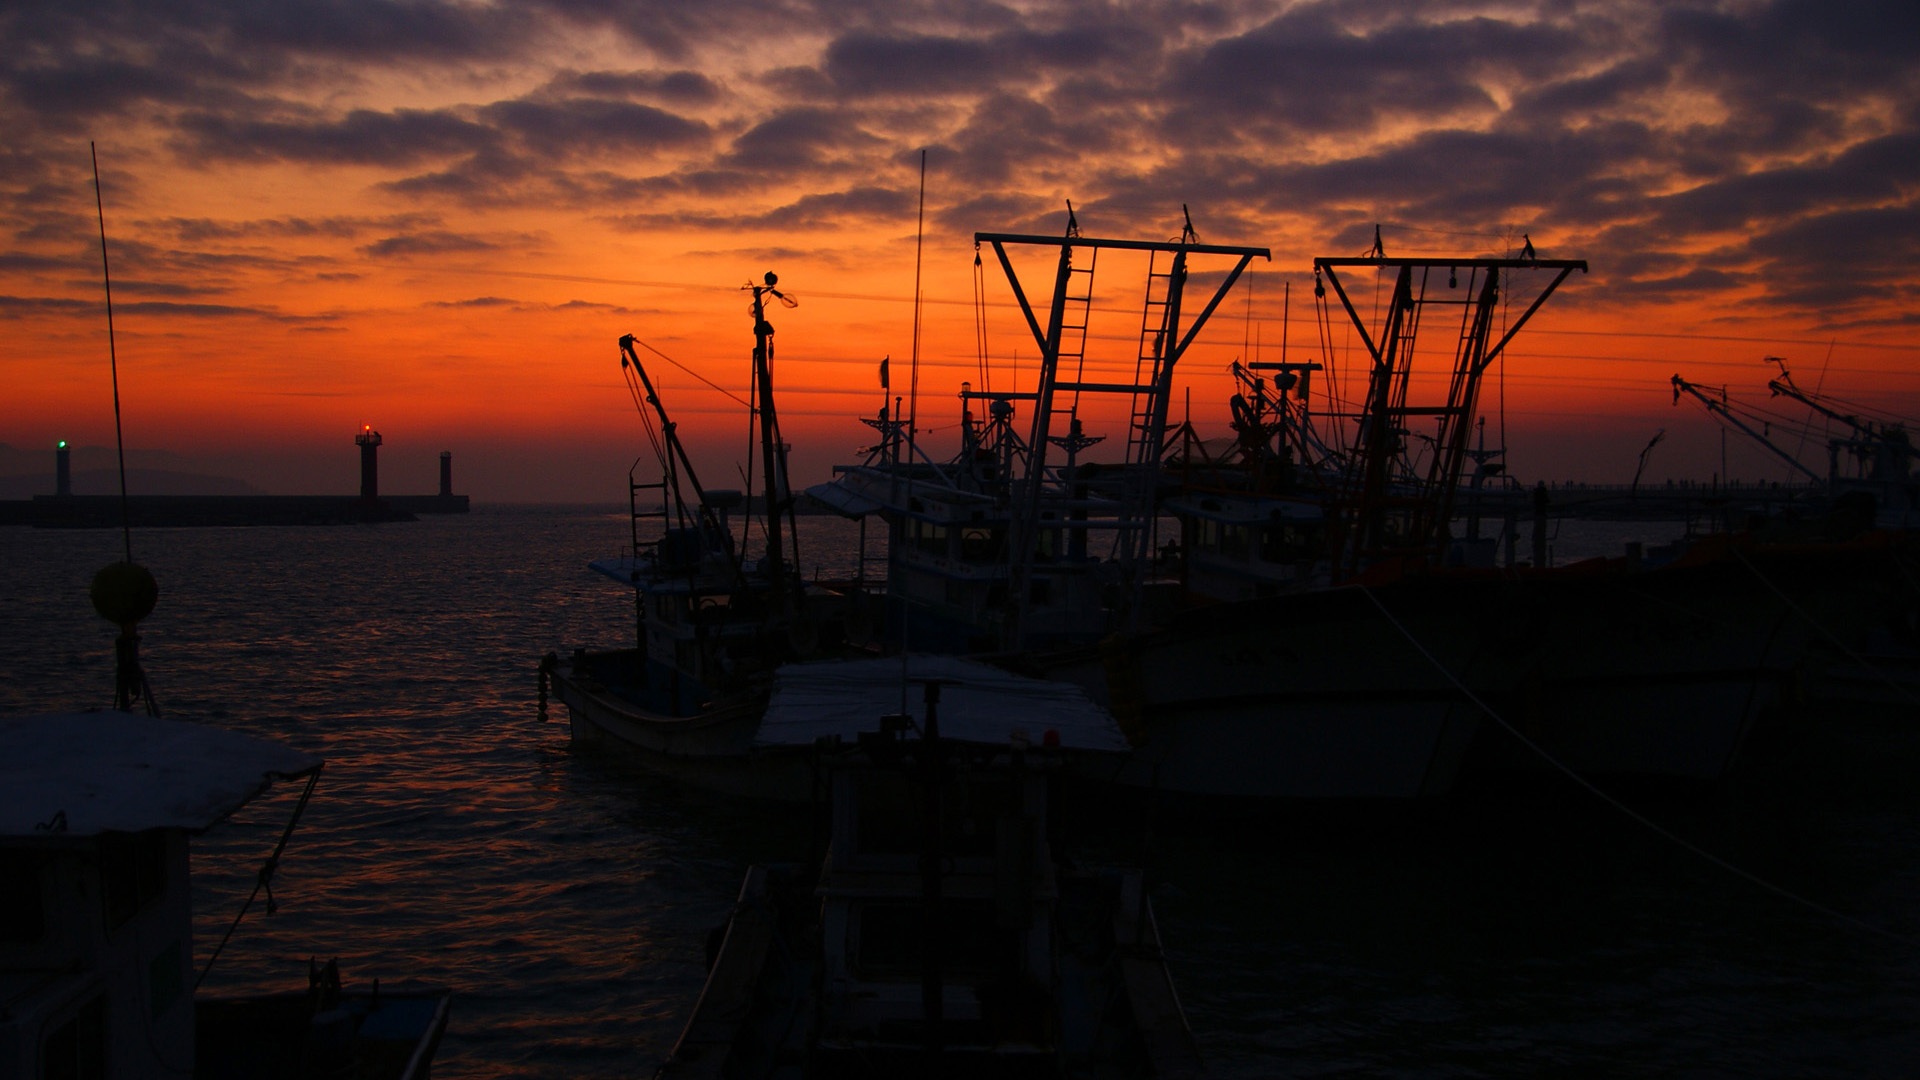
sea, horizon, dock, cloud, sky, sunrise, sunset, sunlight, morning, dawn, dusk, evening, reflection, k, afterglow, klitschko, whether or not